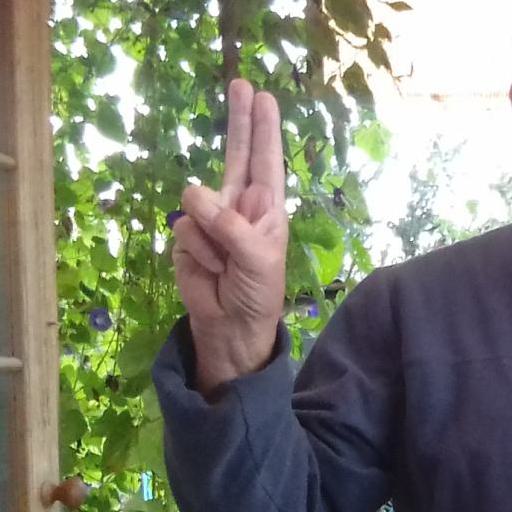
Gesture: two_up